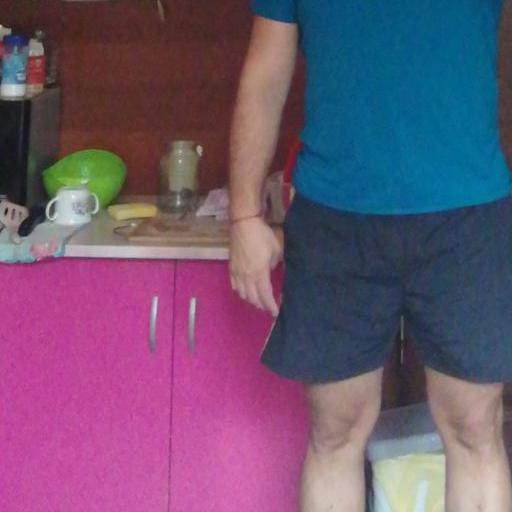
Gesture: no_gesture